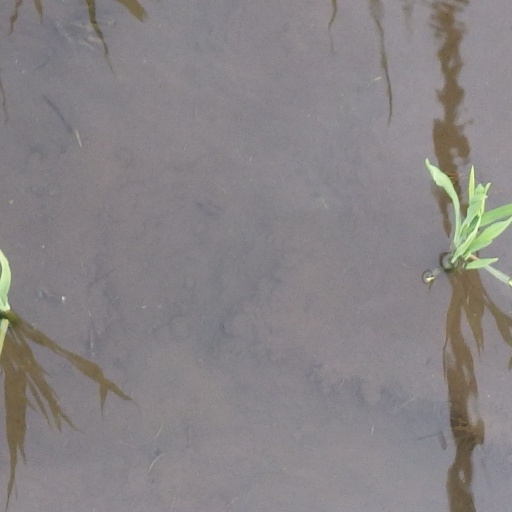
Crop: rice